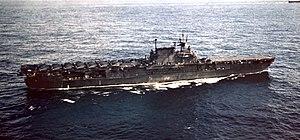
Le USS Enterprise (CV-6), surnommé Big E, était le sixième porte-avions de la marine des États-Unis et le septième navire américain portant ce nom.